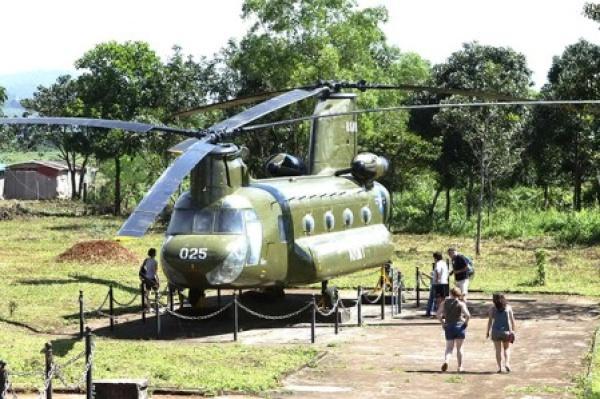
ở gần chiếc máy bay trực thăng mô hình có sự xuất hiện của nhiều người